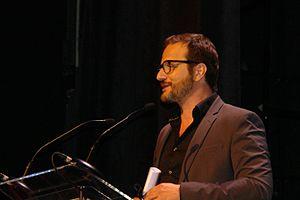
PATRICK RIDREMONT 2012 - Festival international du film francophone de Namur
Patrick Ridremont est un comédien et réalisateur belge né le 9 août 1967 à Léopoldville, au Congo-Kinshasa.